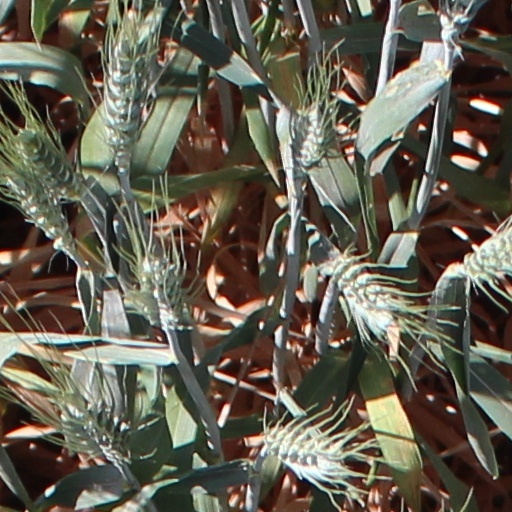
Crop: wheat